Suicide Commandos (film)

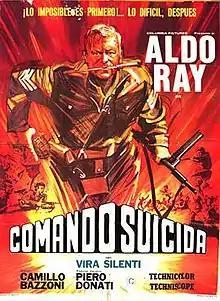
Spanish film poster

Suicide Commandos is a 1968 Italian war movie starring Aldo Ray. It was directed by Camillo Bazzoni and based on the 1966 novel "Commando 44" by Piet Lay.